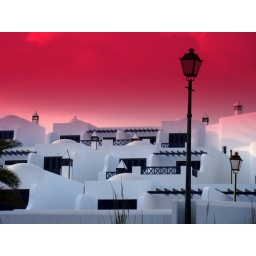
New white villas against a stark red sky lit by a lamp